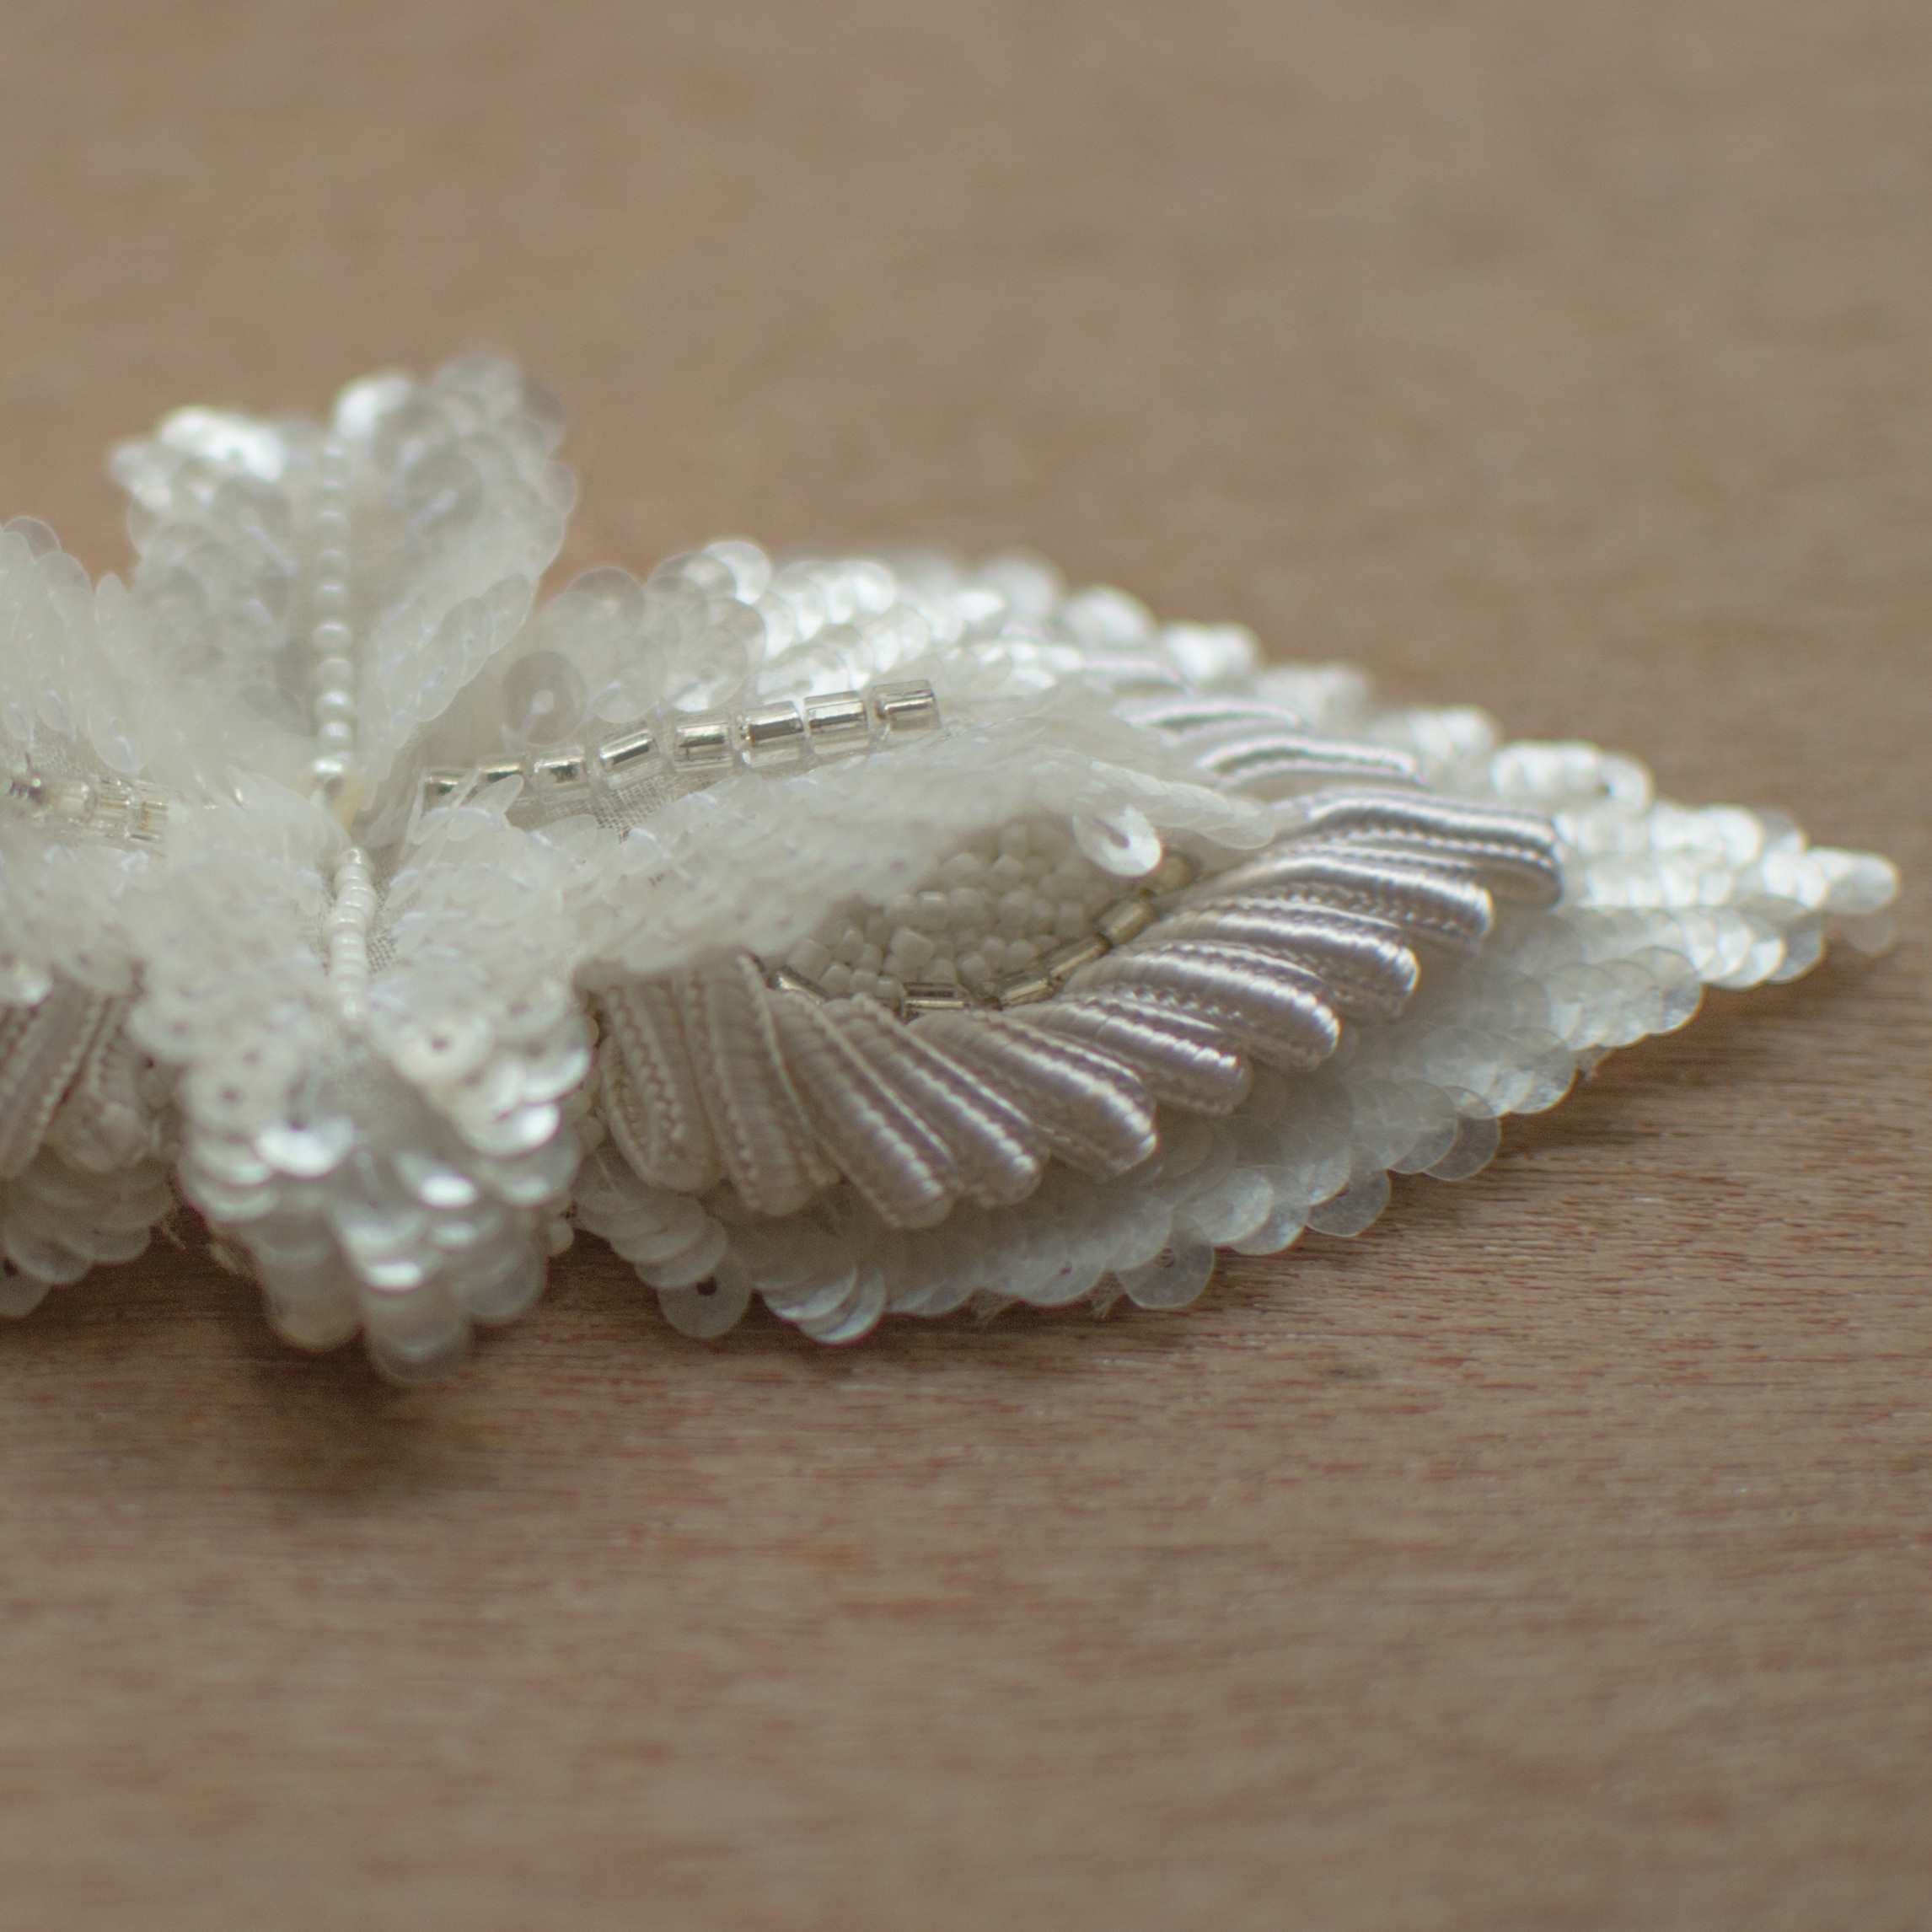
wing, white, vintage, petal, female, celebration, holiday, romantic, fashion, clothing, wedding, bride, marriage, material, jewellery, dress, design, decorative, handmade, style, classic, couture, artisan, haute, accessory, bridal, embroidery, fashion accessory, headpiece, hair accessory